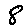
Label: 8